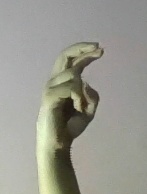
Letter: zay